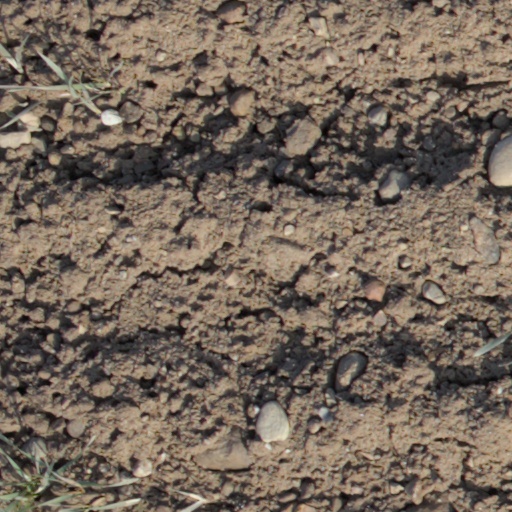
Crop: wheat